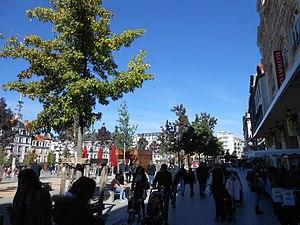
Une des allées piétonnes de la place de Jaude, à Clermont-Ferrand, Auvergne.
La place de Jaude est la place la plus importante et la plus connue de Clermont-Ferrand.